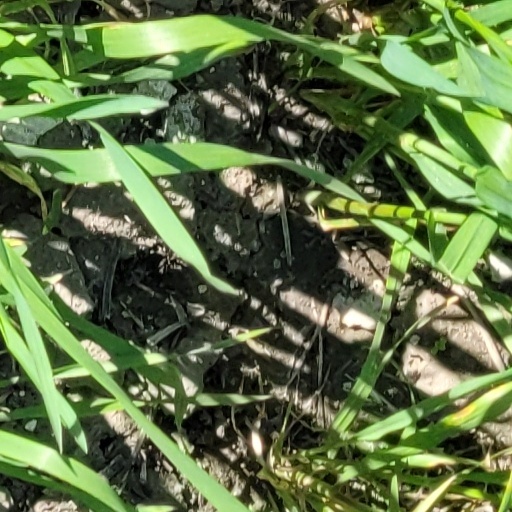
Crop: wheat